Energy poverty

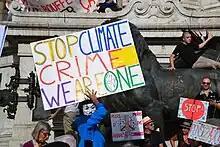
Climate change protesters in Paris, France

Due to traditional gender roles, women are generally responsible to gathering traditional biomass for energy. Women also spend much time cooking in a kitchen. Spending significant time harvesting energy resources means women have less time to devote to other activities, and the physically straining labor brings chronic fatigue to women. Moreover, women and children, who stick around their mothers to help with domestic chores, respectively, are in danger of long-term exposure to indoor air pollution caused by burning traditional biomass fuels. During combustion, carbon monoxide, particulates, benzene, and the likes threaten their health. As a result, many women and children suffer from acute respiratory infections, lung cancer, asthma, and other diseases. "According to the World Health Organization, exposure to indoor air pollution is responsible for the nearly two million excess deaths, primarily women and children, from cancer, respiratory infections and lung diseases and for four percent of the global burden of disease. In relative terms, deaths related to biomass pollution kill more people than malaria (1.2 million) and tuberculosis (1.6 million) each year around the world." Lack of access to energy services has even been proven to increase feelings of isolation and despair within those affected by these disadvantages.